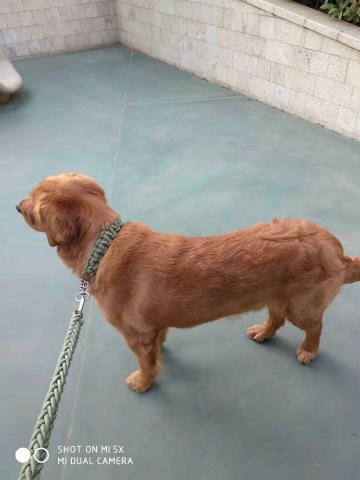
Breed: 5355-n000126-golden_retriever